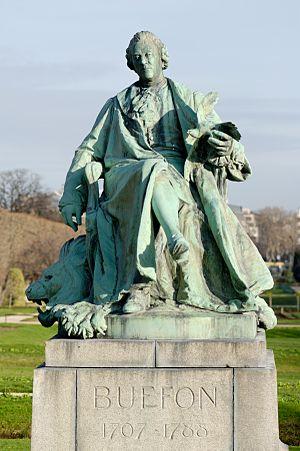
Statue en bronze du naturaliste français Georges-Louis Leclerc, comte de Buffon (1707-1788) par Jean Carlus (Français, 1852-1930), 1908.